Acid Tracks

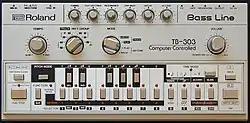
"Acid Tracks" was developed through experimentation on the Roland TB-303

Nathan Pierre Jones, better known as DJ Pierre, grew up in a musical family in Chicago suburb of University Park. He played drums and clarinet in school bands before getting into DJing and scratch mixing. Pierre became interested in music through listening to the Hot Mix 5 radio show, in particular the episodes hosted by Farley "Jackmaster" Funk. Jones was predominantly making break-dancing music, but changed styles after Spanky took him to a club called the Muzic Box, where DJ Ron Hardy performed. Jones described it as being "baptized into real house music by going there, I'd never seen anyone yell for a DJ before Ron Hardy. I mean, they were screaming his name. People were so passionate that they would start crying."